Education in Spain

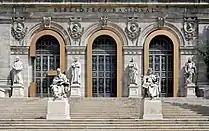
The Biblioteca Nacional de España (National Library of Spain)

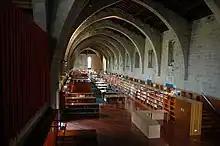
Library of Catalonia

"Preescolar" or "Educación Infantil" is encouraged for children under the age of six. There are two cycles of preschool which are divided by age; 0–3 years old and 3–6 years old. The first cycle is often held in daycare centers or preschools, "escuela infantil" colloquially "guardería", and most of the time it is not free for pupils, although some city councils offer scholarships for their public preschool centers with limited places. The second cycle is free for all pupils enrolled in public schools that offer "Educación Infantil" (early childhood education), and is often held in "Centro de Educación Infantil y Primaria", colloquially "Colegio". The second cycle of preschool in public schools focus in on emotional development, movement and control of body habits, communication and language, and positive body image. The documents required for public registration include proof of residence, passport or residence card, or child's birth certificate, and, in some areas, proof of the child's vaccinations and a medical certificate of health.